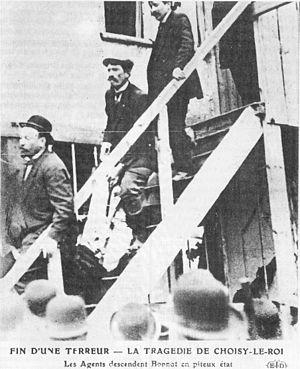
Jules Joseph Bonnot est un anarchiste français, né le 14 octobre 1876 à Pont-de-Roide et mort le 28 avril 1912 dans le 4ᵉ arrondissement de Paris. Il fut le meneur de ce que la presse appela la « bande à Bonnot », un groupe illégaliste ayant multiplié les braquages et les meurtres en 1911 et 1912.